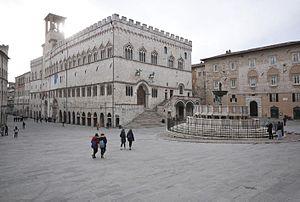
Il existe 398 villes de l'Union européenne de plus de 100 000 habitants. Les chiffres cités ne concernent que les villes sans les banlieues et ne correspondent pas à la population des agglomérations, aires ou régions urbaines. Les capitales sont en gras. Par ailleurs, il existe 59 aires urbaines de plus de 1 million d'habitants.